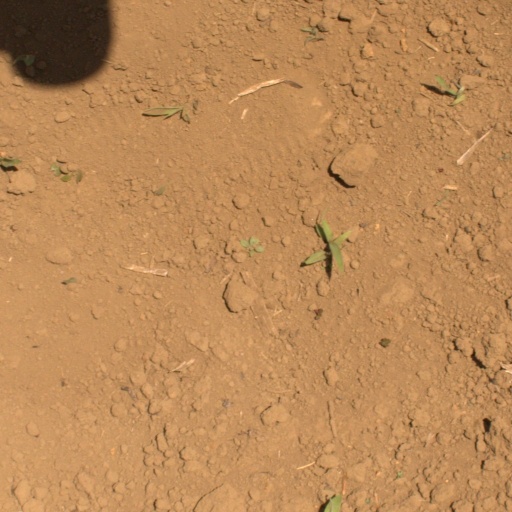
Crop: Jerusalem artichoke